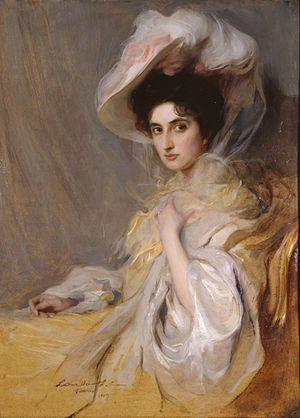
Elaine Greffulhe, duchesse de Guiche, puis duchesse de Gramont (Hélène, dite Elaine Greffulhe) Née le 19 mars 1882 - Paris VIII, 75 Décédée le 11 février 1958 - Paris XVI, 75 À l'âge de 75 ans Parents Henry, comte Greffulhe 1848-1932 Élisabeth de Riquet de Caraman Chimay 1860-1952
Hélène Josèphe Marie Charlotte Greffulhe dite Élaine Greffulhe, née le 19 mars 1882 à Paris, morte le 11 février 1958 à Paris, est une aristocrate française qui épousa Armand de Gramont, duc de Guiche puis 12ᵉ duc de Gramont.
Philip Alexius de László, né Fülöp Elek Laub, est un peintre britannique d'origine hongroise né à Pest le 30 avril 1869 et mort à Hampstead le 22 novembre 1937.